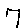
Label: 7